Paul Dillingham

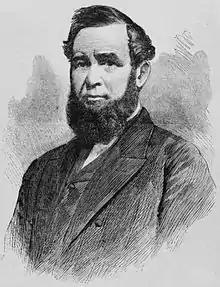
Dillingham in an 1866 "Harper's Weekly" illustration when he was governor.

Dillingham was elected as a to the Twenty-eighth and Twenty-ninth Congresses (March 4, 1843 – March 3, 1847). He was not a candidate for renomination in 1846. During Dillingham's House service, he served on the Judiciary Committee and the Committee on Claims. The only Democrat in Vermont's Congressional delegation, he favored the annexation of Texas and supported US involvement in the Mexican-American War.